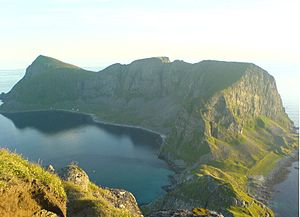
Værøy / Galleri
Værøy er en økommune i Lofoten i Nordland fylke i Norge. De nærmeste kommuner er i nord Moskenes og i sydvest Røst.